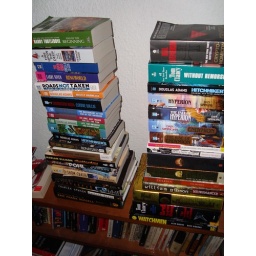
Nacho's column is the one on the left, mine is the one on the right. Final book count: 23 by Nacho, 18 by me.